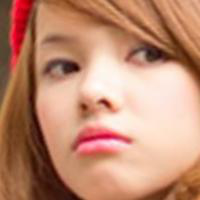
Age group: age 11-20